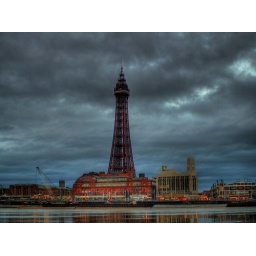
Blackpool tower from the beach in between north and central pier.